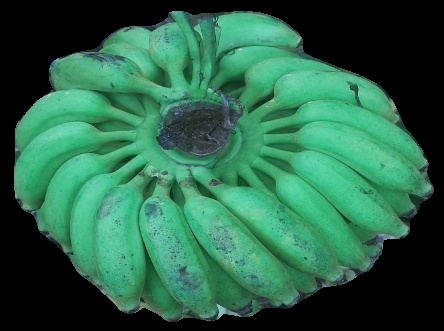
Variety: elakki-bale
Grade: grade1